Shankar IPS

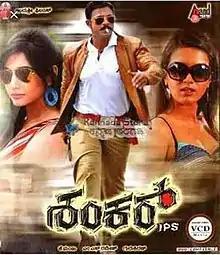

Shankar IPS is a 2010 Indian Kannada language action - crime film written and directed by M. S. Ramesh and produced by K. Manju. The film stars Duniya Vijay along with Catherine Tresa, a model making her debut, and Ragini Dwivedi in the lead roles. The film deals with the social issues such as acid attacks on women, the plight of women call centers employees and others. The film was also dubbed in Hindi with the same title name.